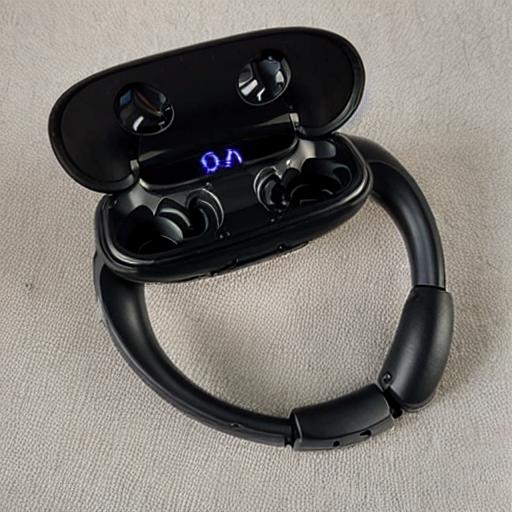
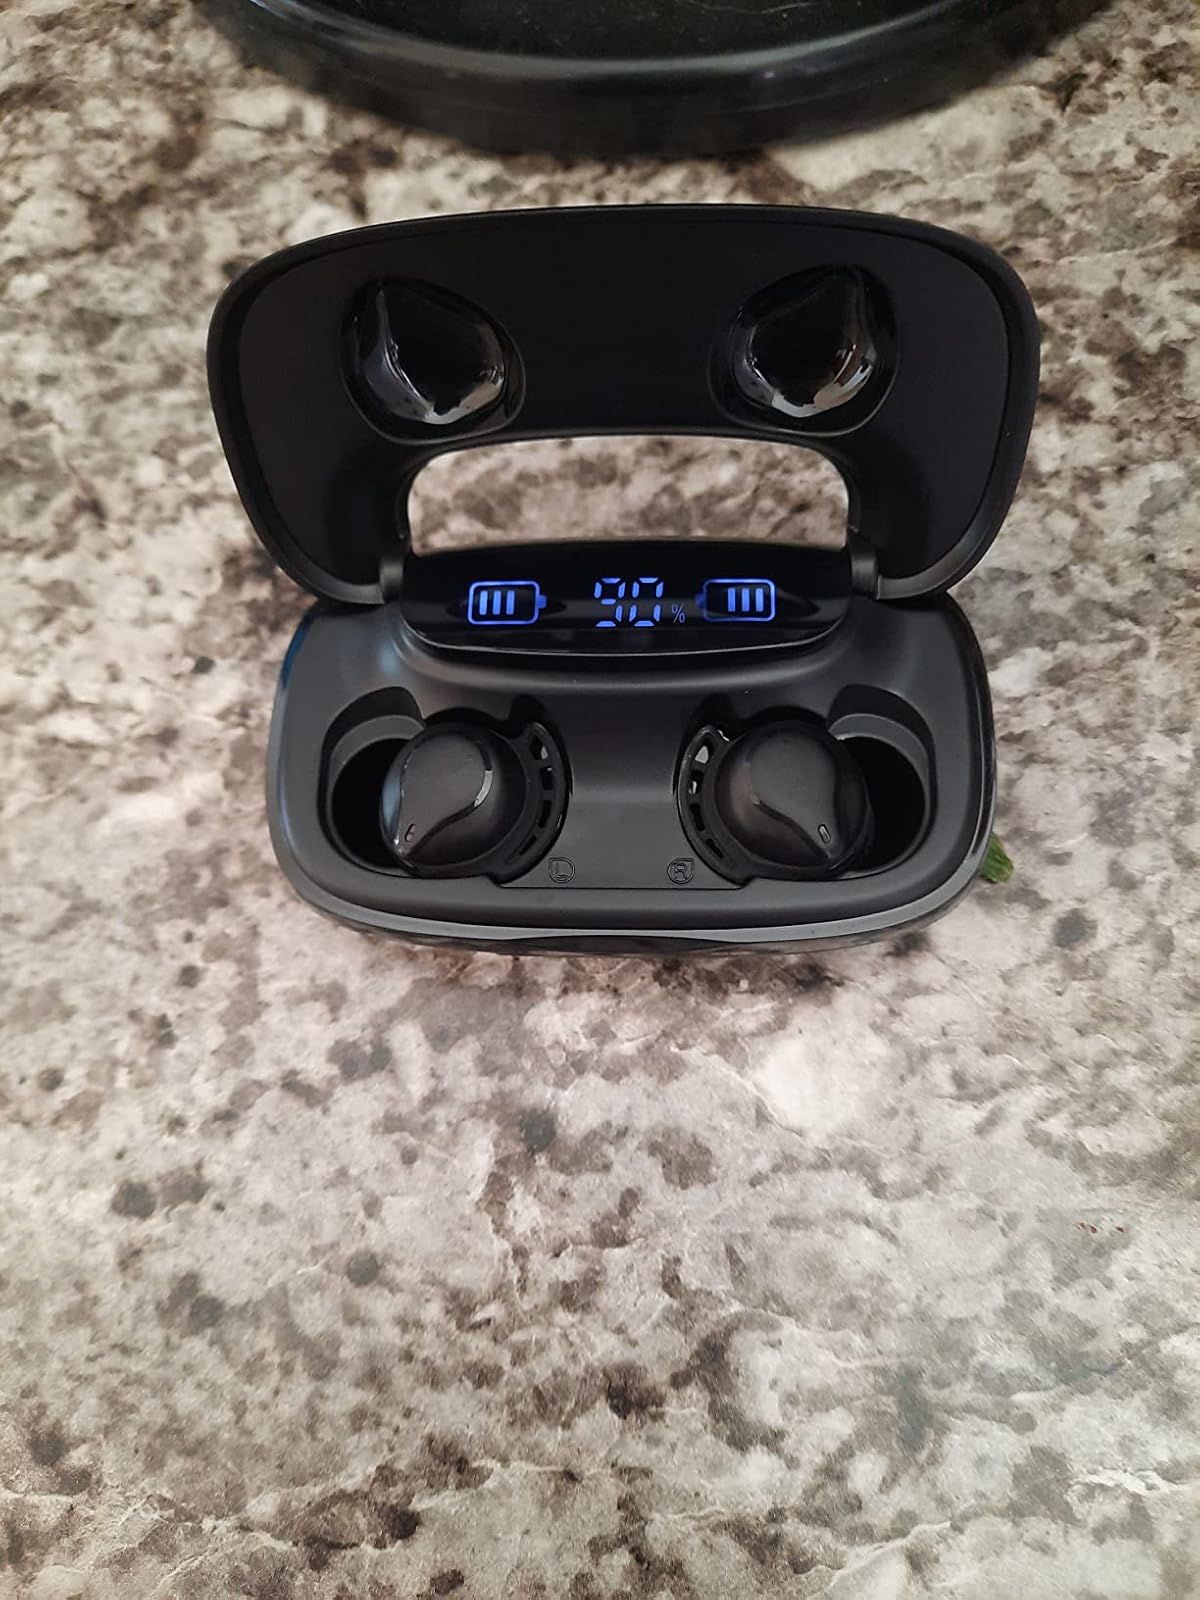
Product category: earbuds
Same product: no